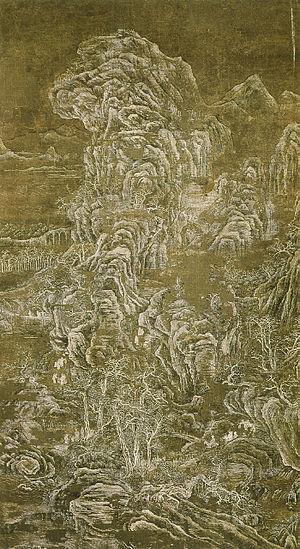
Jing Hao est un artiste actif à la fin du IXᵉ siècle et dans la première moitié du Xᵉ siècle. Son influence sur le développement de la peinture de paysage semble avoir été majeure. Une peinture conservée au Musée national du palais et une autre conservée au musée Nelson-Atkins lui sont attribuées, même si cette paternité est discutée.